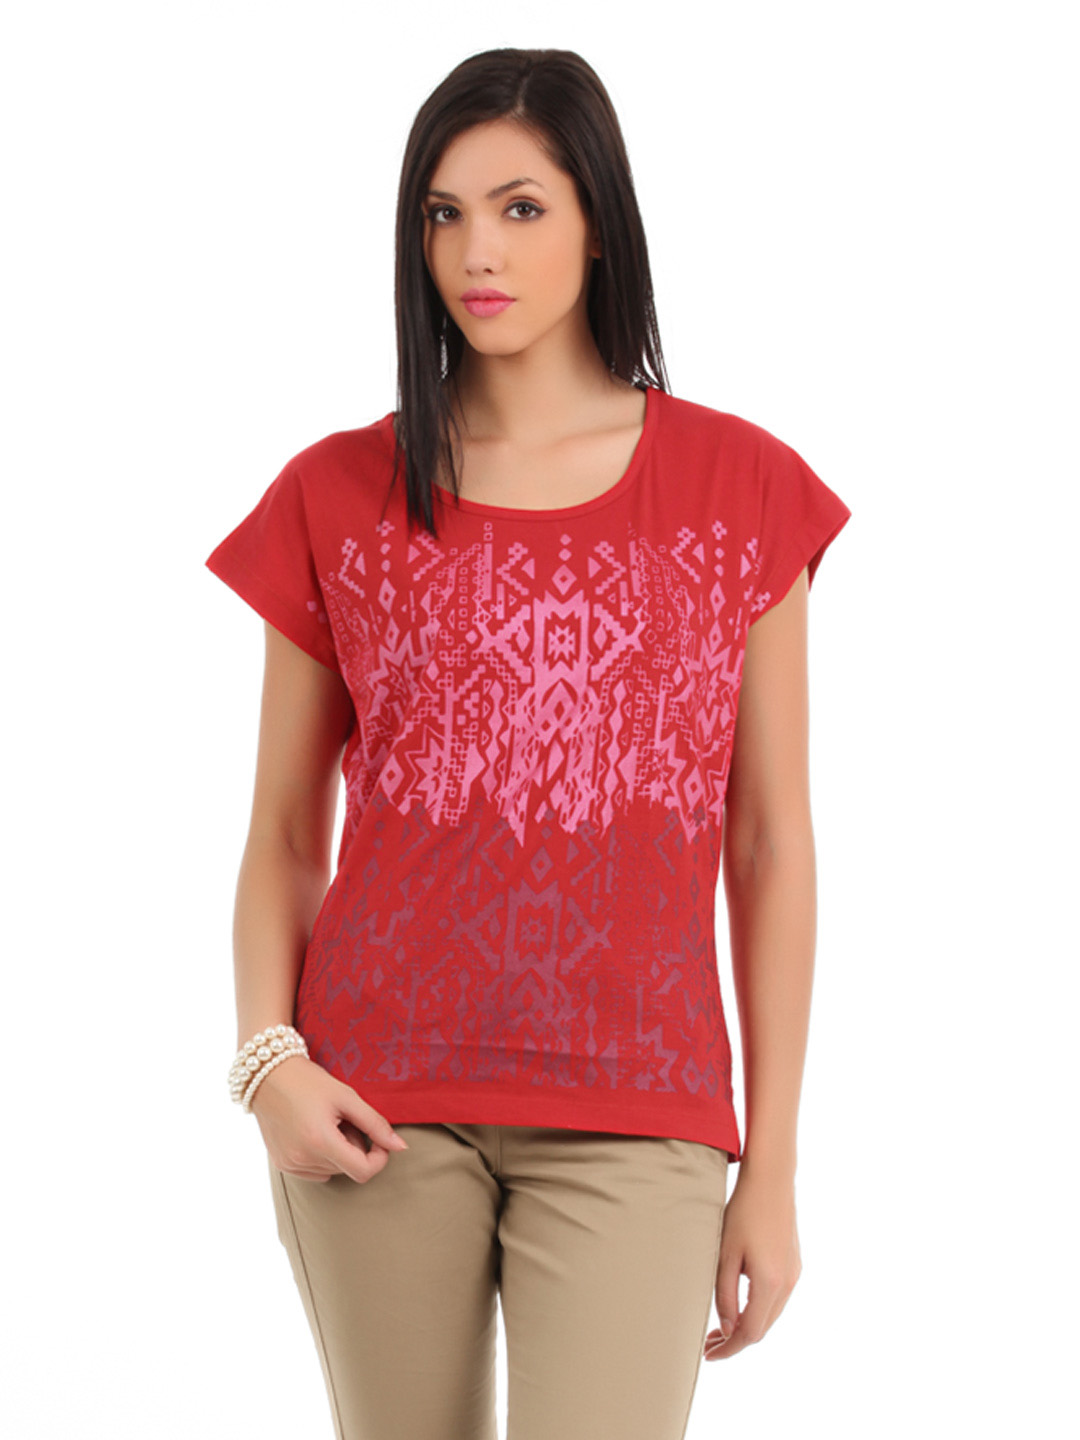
Elle Women Red Folklore Top
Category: Apparel / Topwear / Tops
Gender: Women
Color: Red
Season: Summer 2012
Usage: Casual